James D. Richardson

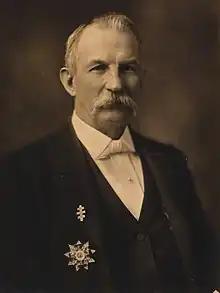
Richardson in Masonic regalia,

James Daniel Richardson (March 10, 1843 – July 24, 1914) was an American politician and a Democrat from Tennessee for Tennessee's 5th congressional district in the United States House of Representatives from 1885 through 1905.